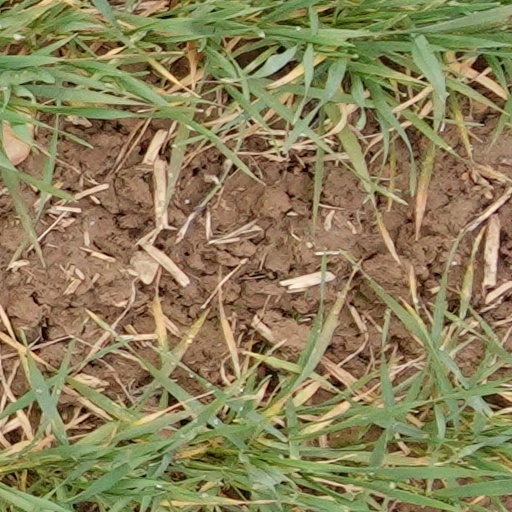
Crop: wheat